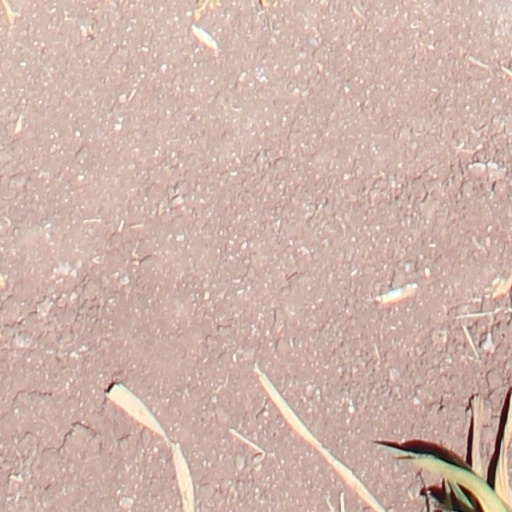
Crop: wheat